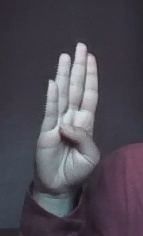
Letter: kaaf